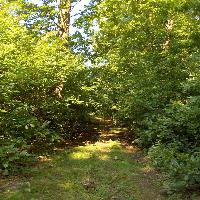
Weather: sun or clear